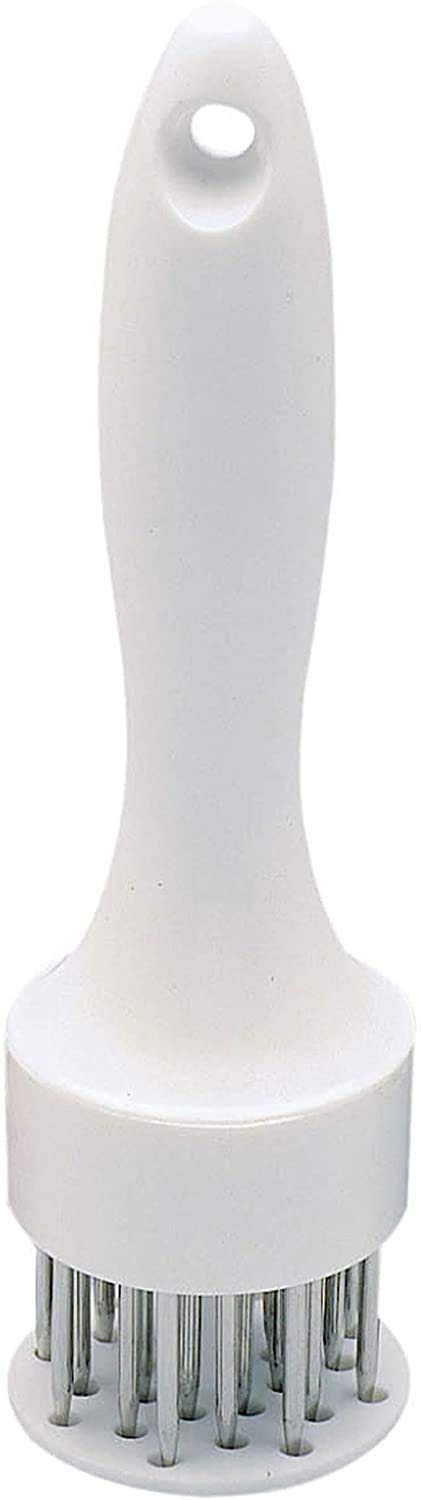
Item Name: Professional Meat Tenderizer
Bullet Point 1: The tenderizer will improve the texture and the taste of poultry, fish or beef, while also hastening the marinating and cooking time.
Bullet Point 2: Measures, 7.5"/19cm height by 2"/5cm diameter.
Bullet Point 3: Has 24 stainless steel prongs.
Bullet Point 4: Heavy duty spring action mechanism controls action precisely.
Bullet Point 5: Hand washing recommended.
Product Description: Our Professional Meat Tenderizer will improve the texture and taste of poultry, fish and beef, while also hastening the marinating and cooking time. A practical solution for turning a tough cut of meat into a delicious, tender piece of meat. It measures 7.5/19cm, has 24 stainless steel prongs and hand washing is recommended.
Value: 1.0
Unit: Count

Price: 8.645